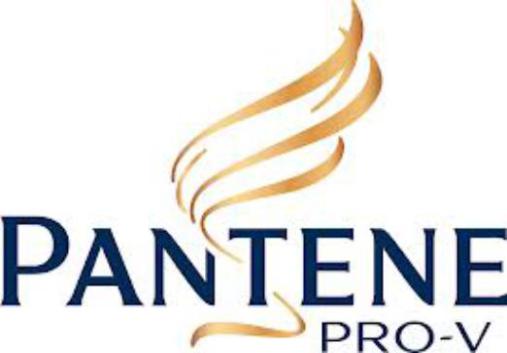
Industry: Necessities